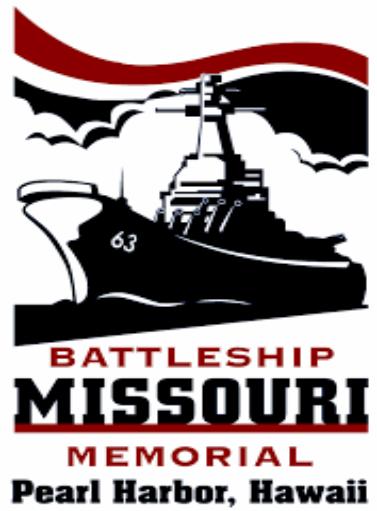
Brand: battleship
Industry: Leisure